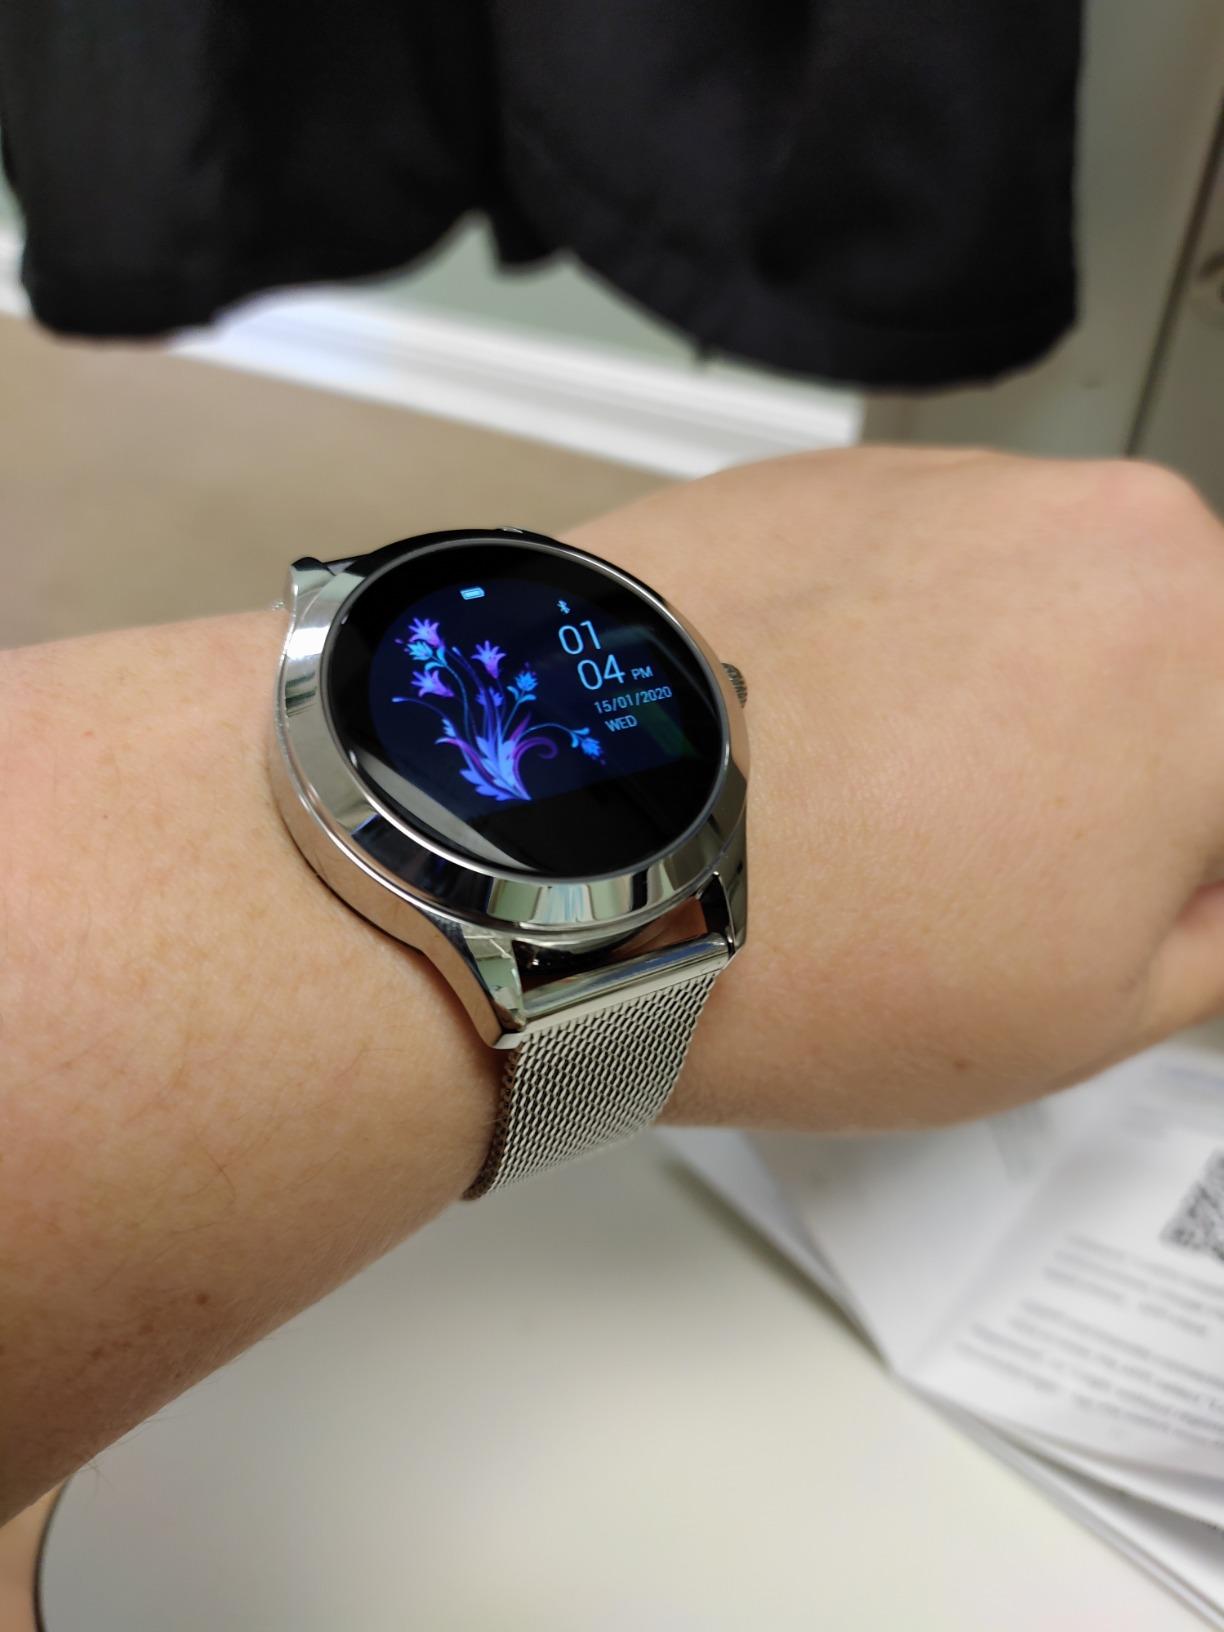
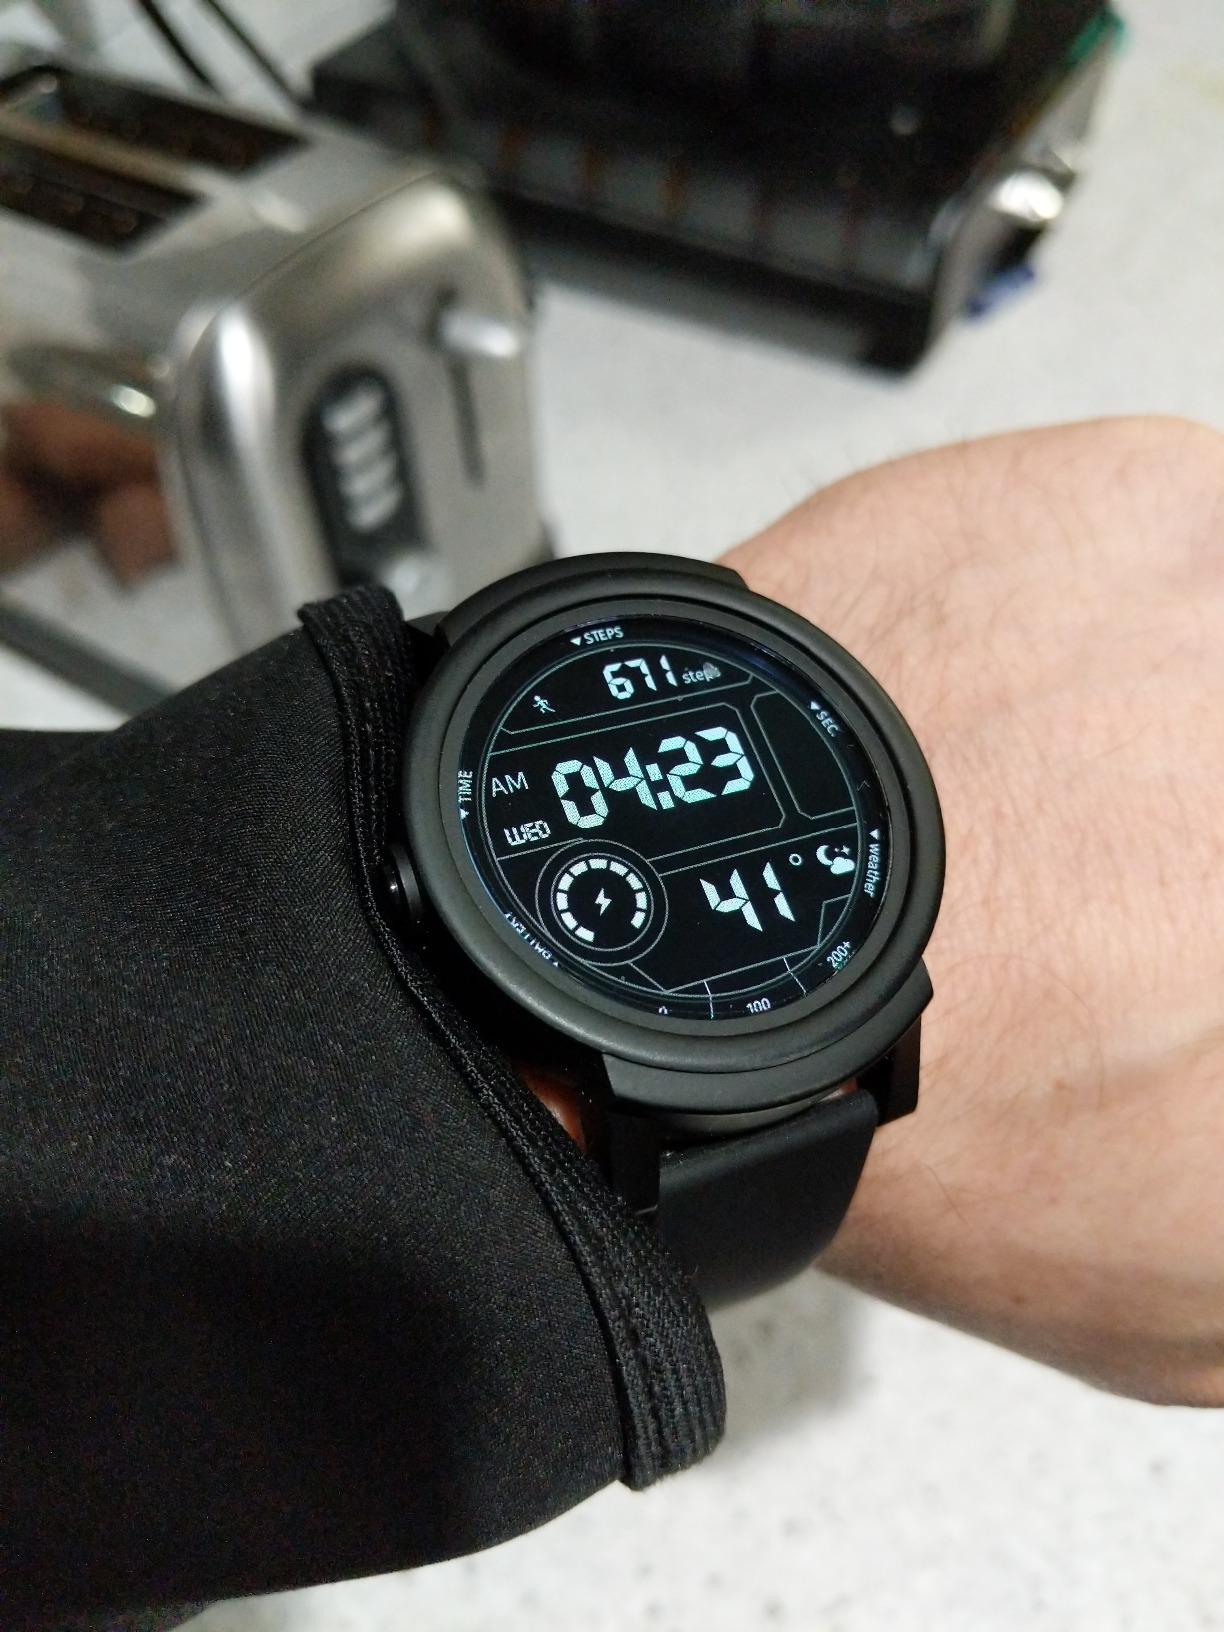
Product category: smartwatch
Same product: no